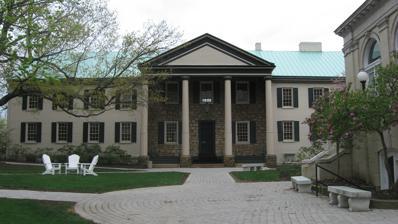
Building: McMillan Hall
Country: United States of America
Year built: 1793
For the building in Scotland, see McMillan Hall, Newton Stewart . United States historic place Administration Building, Washington and Jefferson College U.S. National Register of Historic Places Washington County History & Landmarks Foundation Landmark Show map of Pennsylvania Show map of the United States Interactive map showing McMillan Hall Location Washington , Pennsylvania Coordinates 40°10′13.2″N 80°14′27.9″W / 40.170333°N 80.241083°W / 40.170333; -80.241083 Built 1793 (central part) 1818 (wings) Architectural style Jeffersonian Vernacular architecture NRHP reference No. 77001199 Added to NRHP August 16, 1977 McMillan Hall is a building on the campus of Washington & Jefferson College in Washington , Pennsylvania , United States . Built in 1793, it is the only surviving building from Washington Academy. It is the eighth-oldest academic building in the United States that is still in use for its original academic purpose and is the oldest surviving college building west of the Allegheny Mountains . The building is situated on the corner of South Lincoln Street and East Wheeling Street in Washington, Pennsylvania . It is 120 feet (37 m) by 40 feet (12 m) in size. McMillan Hall is named after College founder and Presbyterian missionary John McMillan . Throughout its history, McMillan has also been known as the "Old College," the "Academy Building," and the "Administration Building." It is currently home to administrative offices, including the Office of Communications and the Office of the President. The College's ceremonial mace is carved from the original wooden pillars. In 1977, it was listed on the National Register of Historic Places . The National Register described the building's architecture as achieving a "unique quality and charm from the fact that vernacular builders selectively borrowed Georgian , Roman Classical , Adamesque, and other European Renaissance architectural forms, elements, and details and combined them in the builder's own esoteric way." The National Register described its historical importance as a "unique variation of a Western Pennsylvania stone building," calling it "irreplaceable on a regional or national level." In 1793, the Trustees of Washington Academy authorized the construction of a new building. Alexander Hamilton and Henry Lee stayed in the hall during their visit during the Whiskey Rebellion . The 2-story stone building was ready for occupation in 1797. Two wings and a portico were added in 1818, allowing the building to house dormitories and dining facilities for students. In 1900, the building was saved from planned demolition by a benefactor who insisted that it be preserved. In order to make room for the proposed library, it was moved 40 feet (12 m) towards Lincoln Street. The building was remodeled in 1912 to house administrative offices. In 1928, the north wing, which had been used as student housing, was remodeled to create office space. At various times, the basement housed a dining hall, a lunch counter, classrooms, and the bookstore. It was restored to its 18th-century appearance in the late 1980s. It is designated as a historic public landmark by the Washington County History & Landmarks Foundation . History Initial construction In 1791, a fire destroyed the original log Washington County Courthouse , leaving Washington Academy without anywhere to hold classes. In 1793, the Trustees of Washington Academy authorized three men, James Brice, Absolom Baird and David Bradford , to form a committee to build and superintend a new building built on property donated by William Hoge . The foundation and walls of that building were finished in the fall of that year. On March 4, 1794, the Trustees entered into a contract with William Sherrard to complete the stone building, which was 35 by 30 feet (10.7 by 9.1 m) in size and stood two stories. It is believed that the building had an external staircase, but this is unclear. The building was placed into use for the first time on April 10, 1797. In addition to having a library and a reading room for students, the main hall was used as a Presbyterian place of worship. Expansion The "Old College" in 1899, still in its original location. On March 28, 1806, Washington Academy was chartered as Washington College. A decade later, on June 24, 1816, the College's Committee of Buildings began planning to expand the building by adding two wings and a two-story portico with four Tuscan columns. Following the completion of the wings in 1819, the College was carrying $3,004.18 in construction debt owed to the workmen. In 1835, constructing began on a new building, called the " New College ." Up until then, the original building, which was now referred to as the "Old College," had been the only building on the campus of Washington College. These additions were used as dormitories and dining facilities for the students, while the second floor was sealed off from use. In May 1826, the interior of the original center portion of the building was renovated. During his tenure, President David McConaughy lived rent-free in the south wing. Plans to enlarge the dormitories facilities, including the possibility of using the entire building as a boarding house, were discussed in 1848 and 1849. Movement and re-dedication In the late 1890s, the Board of Trustees was considering demolishing the "Academy Building," which then housed the library. However, the building was saved in 1900 when College benefactor W. R. Thompson donated $50,000 for the construction of a new library with the stipulation that the Academy Building be preserved. In order to make way for the new library, the Academy Building was moved 40 feet (12 m) to the east and towards Lincoln Street by the John Eichley Corporation of Pittsburgh. After the move, the new foundation was of incorrect proportions, requiring the contractor to keep the building mounted on "skids and jacks" while a new foundation was constructed. The error cost the contractor dearly, and the whole operation cost the College $7,455.69. Photograph from the Historic American Buildings Survey in 1934 The building was remodeled in 1912, opening the second floor for use for the first time since 1835 and adding an interior stairway. The funds for this remodeling project were donated by President James D. Moffat . The interior was painted while and the first floor received new fixtures, including new railings, partitions, and windows. It was rechristened the "Administrative Building," because it then housed all of the administrative offices, including the President's office. The "Administration Committee" met on the second floor. A cement walkway was added to connect the building to Old Main . Other proposals asked that the center portion of the building be used as "the long wanted student smoking room on the campus." In 1928, the north wing was converted from a residence hall into office space, while the south wing continued to be used as a faculty residence. In 1937, the building was repainted and refurbished with new floor coverings. The College bookstore opened in the basement in 1938 and was enlarged in 1939 to add a refreshment and lunch counter . In 1942, a room under the South wing was turned into a classroom and a faculty dining room was added. With the increased enrollment after World War II , the building's dining hall was moved to the Chapel in Old Main and the bookstore was moved to Hays Hall , allowing the former bookstore location to become part of the faculty dining hall. The south wing faculty residence hall was converted into office space in 1947, with administration office on the first floor and faculty offices on the second floor. By 1949, the entire building was used for administrative offices. By 1952, the postwar enrollment figures had stabilized, allowing the bookstore to reopen in the basement and the dining hall to return to Hayes Hall. Restoration A major renovation project, lasting from 1985 to 1987, restored the building to its original 18th-century condition. Non-original walls and partitions were removed, opening the hallways in the two wings for free movement, and the main lobby and first floor foyer were restored. For the exterior, the roof, soffit, and facis were repaired and the brickwork was repainted in a Colonial ivory. The three porches, on the front and one on each wing, and the chestnut pillars were restored and reconstructed. The basement was converted into offices for the clerical staff and the mailroom. The electrical wiring, ventilation system, telephone, and switchboard system were replaced. Overall, this restoration cost $800,000 and was funded by private sources generated through the College's "Century III Fund" capital campaign. The newly restored building housed the President's Office and other administrative offices, including Development, Public Information, and Admissions Offices. It also served as a welcome center for prospective students and campus visitors. On Founders Day 1993, the building was rededicated as John McMillan Hall. External links National Register of Historic Places portal Media related to McMillan Hall at Wikimedia Commons Historic American Buildings Survey (HABS) No. HABS PA-8-2, " Washington & Jefferson College, Administration Building, Washington, Washington County, PA ", 3 photos, 8 measured drawings, 3 data pages, supplemental material References